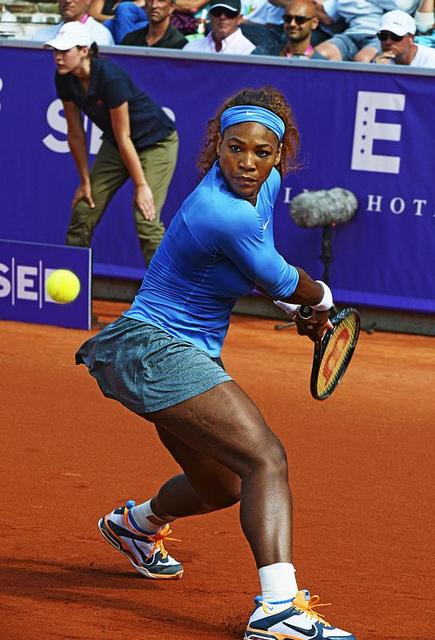
một nữ vận động viên tennis đang vung gậy để đánh bóng